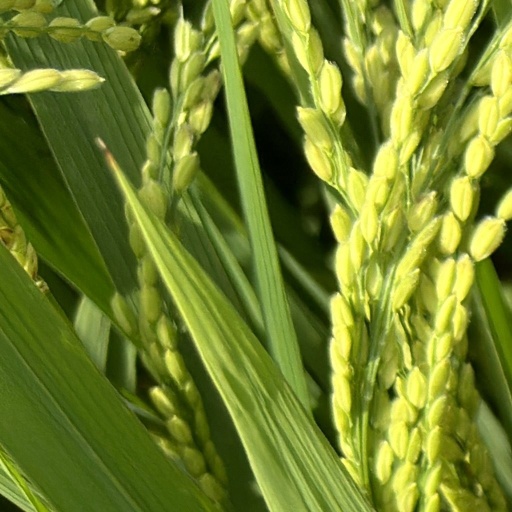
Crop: rice